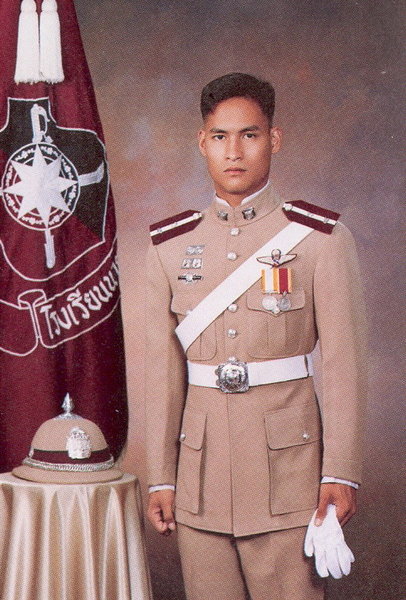
ธรณิศ ศรีสุข

| honorific_prefix = พันตำรวจเอก
| name = ธรณิศ ศรีสุข
| image = ธรณิศ ศรีสุข.jpg
| caption = ภาพถ่ายเมื่อตอนจบการศึกษาจากโรงเรียนนายร้อยตำรวจ
| birth_place = จังหวัดขอนแก่น ประเทศไทย
| death_place = จังหวัดยะลา ประเทศไทย
| nationality = ไทย
| known_for = วีรบุรุษผู้เสียชีวิตจากความไม่สงบในชายแดนภาคใต้ของประเทศไทย พลีชีพป้องปฐพี แด่...“ผู้กองแคน” นักรบนเรศวร! - Manager Online
| occupation = ตำรวจ
| parents = รองศาสตราจารย์ ดร.เกรียงศักดิ์ ศรีสุขรองศาสตราจารย์ ทันตแพทย์หญิง นิธิภาวี ศรีสุข
| spouse = ทันตแพทย์หญิง คนึงนิจ บุตรวงศ์
| เพื่อนสนิท = ร้อยตำรวจตรี รังสรรค์ ชาวลุ่มบัว or พลตำรวจโท ปิ่นศิลรังสรรค์ รวีฐิติรัชต์
| footnotes = ไฟล์:Royal Thai Marine Corps Force Reconnaissance.svg|40px สำเร็จหลักสูตรกองพันลาดตระเวน กองพลนาวิกโยธิน|รีคอน
| honorific suffix = เครื่องราชอิสริยาภรณ์อันเป็นที่เชิดชูยิ่งช้างเผือก|ต.ช.
พันตำรวจเอก ธรณิศ ศรีสุข (28 กันยายน พ.ศ. 2520 – 29 กันยายน พ.ศ. 2550) หรือ ผู้กองแคน ผู้บังคับหมวด (สัญญาบัตร 1) กองร้อยรบพิเศษที่ 1 กองกำกับการ 1 กองบังคับการสนับสนุนทางอากาศ กองบัญชาการตำรวจตระเวนชายแดน
เขาเสียชีวิตจากการปฏิบัติหน้าที่ ในเหตุการณ์ความไม่สงบในชายแดนภาคใต้ของประเทศไทย หลังจากวันคล้ายวันเกิด 1 วัน เอ็กซเรย์บันนังสตา…แดนสนธยากลืนชีวิต “หมวดตี้-ผู้กองแคน-ผู้กำกับฯสมเพียร” วีรกรรมของเขา ส่งผลให้ผู้คนทั่วประเทศยกย่องถึงการเป็นแบบอย่างของตำรวจไทย รวมถึงเป็นแรงบันดาลใจให้แก่กฤตติกุล บุญลือ ในการเข้าหน่วยรบพิเศษของตำรวจตระเวนชายแดนเช่นเดียวกันรำลึก+11+ปีผู้กองแคน+อุดมการณ์ที่ไม่เคยตาย+คลิป-lvp2Dk รำลึก 11 ปีผู้กองแคน อุดมการณ์ที่ไม่เคยตาย - LINE Today
== ประวัติ ==
พันตำรวจเอก ธรณิศ ศรีสุข เกิดเมื่อวันที่ 28 กันยายน พ.ศ. 2520 ที่ตำบลในเมือง อำเภอเมืองขอนแก่น จังหวัดขอนแก่น มีชื่อเล่นว่า "แคน" เป็นบุตรของรองศาสตราจารย์ ดร.เกรียงศักดิ์ ศรีสุข เป็นผู้อำนวยการศูนย์วิจัยน้ำบาดาล ภาควิชาเทคโนโลยี คณะเทคโนโลยี มหาวิทยาลัยขอนแก่น และอดีตคณบดีคณะเทคโนโลยี มหาวิทยาลัยขอนแก่น กับรองศาสตราจารย์ ทันตแพทย์หญิง นิธิภาวี ศรีสุข อดีตคณบดีคณะทันตแพทยศาสตร์ มหาวิทยาลัยขอนแก่น (เสียชีวิตแล้ว) มีพี่น้องร่วมบิดา-มารดารวม 2 คน คือ พันตำรวจเอก ธรณิศ ศรีสุข เป็นบุตรคนที่ 1 และนายแพทย์ ธราธิป ศรีสุข เป็นบุตรคนที่ 2 ปัจจุบันปฏิบัติงานเป็นแพทย์ใช้ทุนที่ภาควิชาศัลยศาสตร์ โรงพยาบาลศรีนครินทร์ คณะแพทยศาสตร์ มหาวิทยาลัยขอนแก่น ภรรยาคือ ทันตแพทย์หญิง คนึงนิจ บุตรวงศ์ ปัจจุบันกำลังศึกษาเฉพาะทางด้านทันตกรรมจัดฟัน ที่เขตปกครองพิเศษฮ่องกง สมเด็จพระนางเจ้าฯพระบรมราชินีนาถเสด็จฯพระราชทานเพลิงศพ “ผู้กองแคน”
== การศึกษา ==
*พ.ศ. 2526–2527 ศึกษาที่โรงเรียนอนุบาลพัฒนาเด็กขอนแก่น
*พ.ศ. 2527–2533 ศึกษาที่โรงเรียนสาธิตมหาวิทยาลัยขอนแก่น สำเร็จการศึกษาชั้นประถมศึกษาปีที่ 6 และศึกษาต่อชั้นมัธยมศึกษาชั้นปีที่ 1
*พ.ศ. 2533–2534 ศึกษาที่โรงเรียนมัธยมต้นเมืองแอดมันตัน รัฐแอลเบอร์ตา ประเทศแคนาดา สำเร็จการศึกษาชั้นมัธยมศึกษาปีที่ 2
*พ.ศ. 2534–2537 ศึกษาโรงเรียนขอนแก่นวิทยายน อ.เมืองขอนแก่น จ.ขอนแก่น ตั้งแต่ชั้นมัธยมศึกษาปีที่ 2–ชั้นมัธยมศึกษาปีที่ 5
*พ.ศ. 2538–2539 ศึกษาโรงเรียนเตรียมทหาร รุ่น 38 โดยสอบคัดเลือกเข้าศึกษาได้เป็นลำดับที่ 1 ในส่วนของกรมตำรวจ และได้รับการคัดเลือกเป็นหัวหน้าตอนเรียนที่ 4
*พ.ศ. 2540–2544 ศึกษาโรงเรียนนายร้อยตำรวจ สำเร็จการศึกษาระดับปริญญาตรี สาขารัฐประศาสนศาสตร์ นักเรียนนายร้อยตำรวจรุ่นที่ 54
=== การศึกษาอบรมเพิ่มเติม ===
* พ.ศ. 2546 สำเร็จการศึกษาอบรมหลักสูตร การต่อต้านการก่อการร้ายสากล รุ่นที่ 8 ของสำนักงานตำรวจแห่งชาติ
* พ.ศ. 2547 สำเร็จการศึกษาอบรมหลักสูตร การโดดร่มแบบกระตุกเอง รุ่นที่ 1/47 ของสำนักงานตำรวจแห่งชาติ
* พ.ศ. 2548 สำเร็จการศึกษาอบรมหลักสูตรพับและซ่อมบำรุงร่มโด รุ่นที่ 1/48 ของสำนักงานตำรวจแห่งชาติ
* พ.ศ. 2549 สำเร็จการศึกษาอบรมหลักสูตรการลาดตระเวนจู่โจมสะเทินน้ำสะเทินบก (กองพันลาดตระเวน กองพลนาวิกโยธิน|รีคอน) รุ่นที่ 36 ของ กองทัพเรือ
* พ.ศ. 2550 สำเร็จการศึกษาอบรมหลักสูตรเก็บกู้และทำลายวัตถุระเบิด รุ่นที่ 1/50 ของสำนักงานตำรวจแห่งชาติ
== การเสียชีวิต ==
เมื่อวันเสาร์ที่ 29 กันยายน 2007 เวลา 08.40 น. พ.ต.อ.สมเพียร เอกสมญา (ปัจจุบันเลื่อนยศเป็น พล.ต.อ.) ผกก.สภ.อ.บันนังสตาจ.ยะลา ได้รับแจ้งมีเหตุเจ้าหน้าที่ปะทะกับกลุ่มผู้ก่อความไม่สงบที่บริเวณเนินเนาวรัตน์หรือเนิน 9 ศพ ระหว่างบ้านสายสุราษฏร์-บ้านภักดีหมู่ที่ 3 ต.เขื่อนบางลาง อ.บันนังสตา จ.ยะลา
พื้นที่เกิดเหตุเป็นพื้นที่ป่าเขาสูง ลาดชัน เจ้าหน้าที่เข้าไปด้วยความยากลำบากต้องใช้เวลานานกว่า 30 นาที ที่จุดเกิดเหตุ พบกำลัง ตำรวจตระเวนชายแดนหน่วยรบพิเศษ พลร่มอยู่ในสภาพการเตรียมพร้อม และพบศพ ร.ต.อ.ธรณิศ ศรีสุข อายุ 30 ปี รอง ผบ.ร้อยรบพิเศษ 1 (รพศ 1) กก.1 กองบังคับการสนับสนุนทางอากาศ (ตชด.) ค่ายนเรศวร จ.เพชรบุรี สภาพศพนอนเสียชีวิตในชุดลายพรางของพลร่มมีแผลถูกยิงที่ใบหน้าและลำตัว เจ้าหน้าที่ต้องประสานขอสนับสนุนเฮลิคอปเตอร์ตำรวจ จากศปก.ตร.เพื่อรับศพกลับมายัง จ.ยะลา
จากการสอบสวนทราบว่า หน่วยรบพิเศษ 1 ตั้งฐานปฏิบัติการที่บ้านสายสุราษฏร์ ขณะเกิดเหตุ ผู้ตายเป็น หน.ชุด นำกำลังจำนวน 12 นายออกลาดตระเวนดูแลความปลอดภัยตามปกติเมื่อลาดตระเวนมาถึงที่เกิดเหตุ คนร้ายไม่น้อยกว่า 20 คนซุ่มอยู่บนเนินสูงใช้อาวุธสงคราม ทั้ง อาร์ก้า เอ็ม 16 และลูกซอง กราดยิง จนท.จนเกิดการปะทะกันดุเดือดกว่า 20 นาที คนร้ายได้อาศัยความชำนาญพื้นที่และป่าทึบ หลบหนีไป
หลังเสียงปืนสงบตรวจเคลียร์พื้นที่ พบฝ่ายเจ้าหน้าที่เสียชีวิต เบื้องต้นเจ้าหน้าที่คาดว่า คนร้ายได้เฝ้าติดการการเคลื่อนไหวของเจ้าหน้าที่มาโดยตลอด เมื่อสบโอกาส จึงลงมือปฏิบัติการและมุ่งเป้า ที่หัวหน้าชุดเป็นเป้าแรก
เมื่อเวลา 16.50 น. ที่วัดเมืองยะลา ในเขตเทศบาลนครยะลา พล.ต.ท.นิพนธิ์ ศิริวงศ์ ผู้บัญชาการตำรวจตระเวนชายแดน เป็นประธานในพิธีรดน้ำศพ ร.ต.อ.ธรณิศ ศรีสุข รอง ผบ.ร้อย หน่วยรบพิเศษ 1 (รพศ 1) กองกำกับการ 1 กองบังคับการสนับสนุนทางอากาศ (ตชด.) ค่ายนเรศวร จ.เพชรบุรี
ภายหลังจากนั้นได้รับพระมหากรุณาธิคุณพระราชทานเลื่อนยศขึ้น 3 ชั้นยศ จากยศเดิมร้อยตำรวจเอก เลื่อนเป็น พันตำรวจเอก (ราชกิจจานุเบกษา เล่ม 126 ตอน 13ข ลงวันที่ 9 ตุลาคม 2552)
== ส่วนเกี่ยวข้อง ==
ธรณิศ ศรีสุข สอบเข้าเป็นนักเรียนนายร้อยตำรวจได้อันดับที่ 1 ของรุ่น เมื่อสำเร็จการศึกษา ได้รับการบรรจุเป็น ผู้บังคับหมวดหน่วยรบพิเศษ และเดินทางมาปฏิบัติหน้าที่ในพื้นที่จังหวัดชายแดนภาคใต้ หลังเกิดเหตุ คนร้ายปล้นอาวุธปืนกองพันพัฒนาที่ 4 อ.เจาะไอร้อง จ.นราธิวาส เมื่อต้นปี 2547 และหมุนเวียนปฏิบัติหน้าที่ ในพื้นที่ จ.ปัตตานี นราธิวาส และสุดท้าย ที่ จ.ยะลา เคยปะทะกับกลุ่มผู้ก่อความไม่สงบหลายครั้ง
ทางด้าน ร.ต.อ.นิรุตต์ พร้อมญาติ รอง ผบ.ร้อย ตชด.335 ทำหน้าที่ผู้บังคับหมวดเฉพาะกิจ ตชด.ที่ 330 ต.สะเอ๊ะ อ.กรงปินัง จ.ยะลาซึ่งเป็นเพื่อนนักเรียนเตรียมทหารและนักเรียนนายร้อยสามพรานรุ่นเดียวกับ พล.ต.ท.ธรณิศ ศรีสุข รอง ผบ.ร้อย รพ.ศ. 1กก.1กองบังคับการสนับสนุนทางอากาศตชด.ค่ายนเรศวร จ.เพชรบุรี ได้กล่าวถึงเพื่อนสนิทที่เสียชีวิตว่าเป็นคนที่เรียนหนังสือเก่งและมีความตั้งใจจริงที่จะเข้ามีส่วนร่วมในการนำความสงบกลับคืนสู่พื้นที่ 3 จังหวัดชายแดนภาคใต้และได้สมัครลงทำงานในพื้นที่ภาคใต้ตั้งแต่เกิดเหตุการณ์ปล้นปืนเมื่อช่วงต้นปี 2547 เป็นต้นมา ว่า
== เกียรติยศ ==
=== รางวัล ===
* รางวัลจักรดาวสดุดีประจำปี 2552
=== เครื่องราชอิสริยาภรณ์ ===
ราชกิจจานุเบกษา, แจ้งความสำนักนายกรัฐมนตรี เรื่อง พระราชทานเครื่องราชอิสริยาภรณ์เป็นกรีพิเศษ, เล่ม ๑๒๖ ตอนที่ ๑๓ ข หน้า ๕, ๙ พฤษภาคม ๒๕๕๒
== อ้างอิง ==
* ตวงพร อัศววิไล. "ความฝันอันสูงสุด ผู้กองแคน ร.ต.อ. ธรณิศ ศรีสุข". แพรวสำนักพิมพ์. ISBN 978-974-475-130-0
== แหล่งข้อมูลอื่น ==
*
หมวดหมู่:บุคคลจากอำเภอเมืองขอนแก่น
หมวดหมู่:ตำรวจชาวไทย
หมวดหมู่:ตำรวจตระเวนชายแดน
หมวดหมู่:พลร่ม
หมวดหมู่:ผู้ทำลายล้างวัตถุระเบิด
หมวดหมู่:กำลังพลกองพันลาดตระเวน กองพลนาวิกโยธิน
หมวดหมู่:บุคคลจากโรงเรียนสาธิตมหาวิทยาลัยขอนแก่น
หมวดหมู่:บุคคลจากโรงเรียนนายร้อยตำรวจ
หมวดหมู่:ชาวไทยที่ถูกลอบสังหาร
หมวดหมู่:เสียชีวิตจากอาวุธปืน
หมวดหมู่:เสียชีวิตจากความไม่สงบในชายแดนภาคใต้ของประเทศไทย